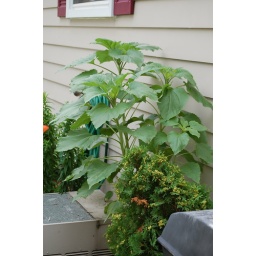
Four sunflowers growing near our bedroom window